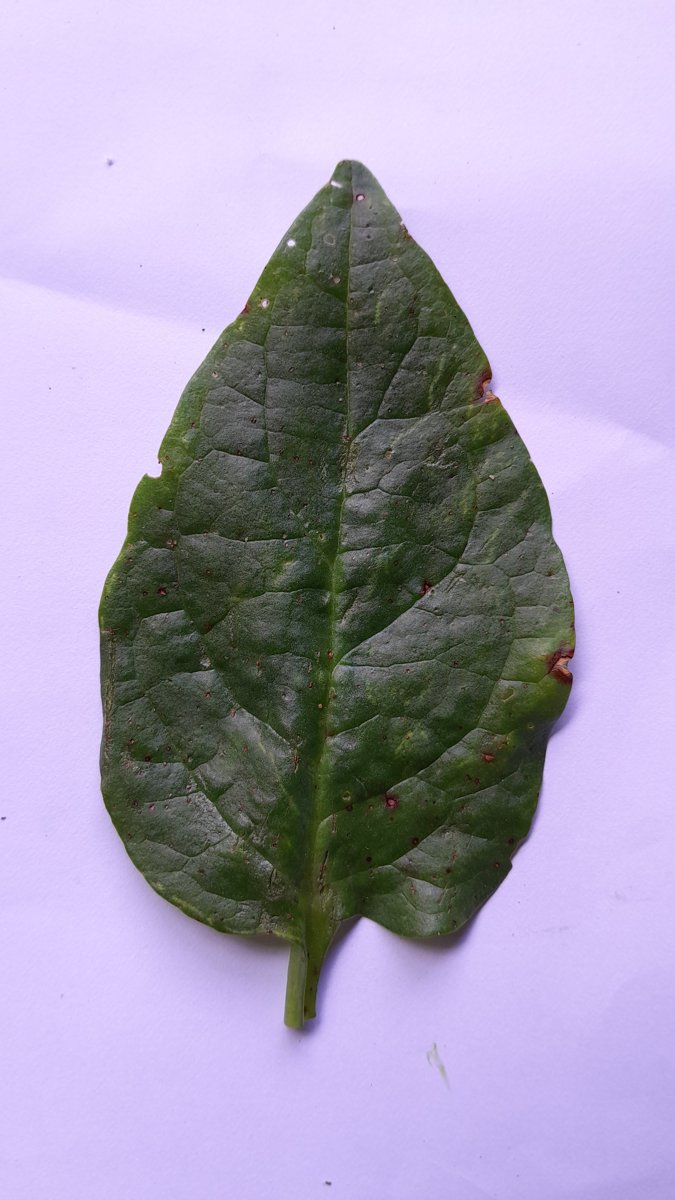
Label: Bacterial-Spot